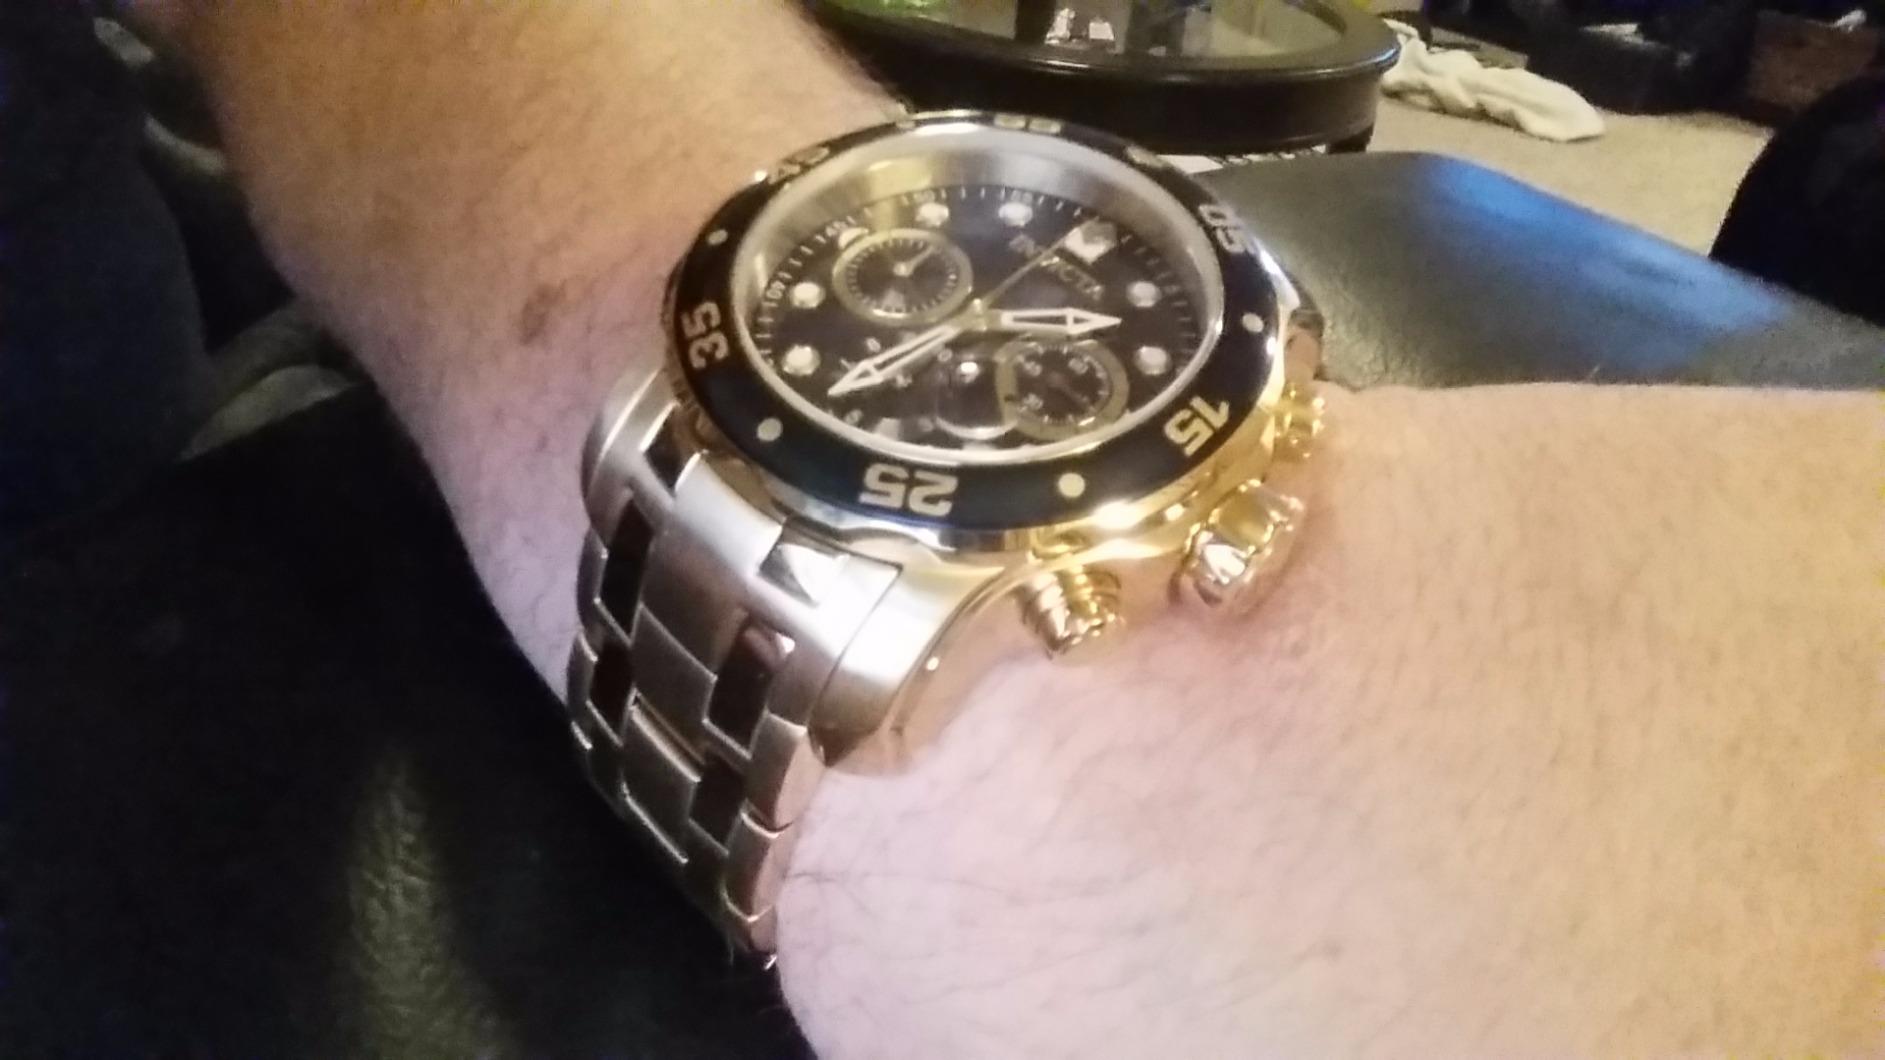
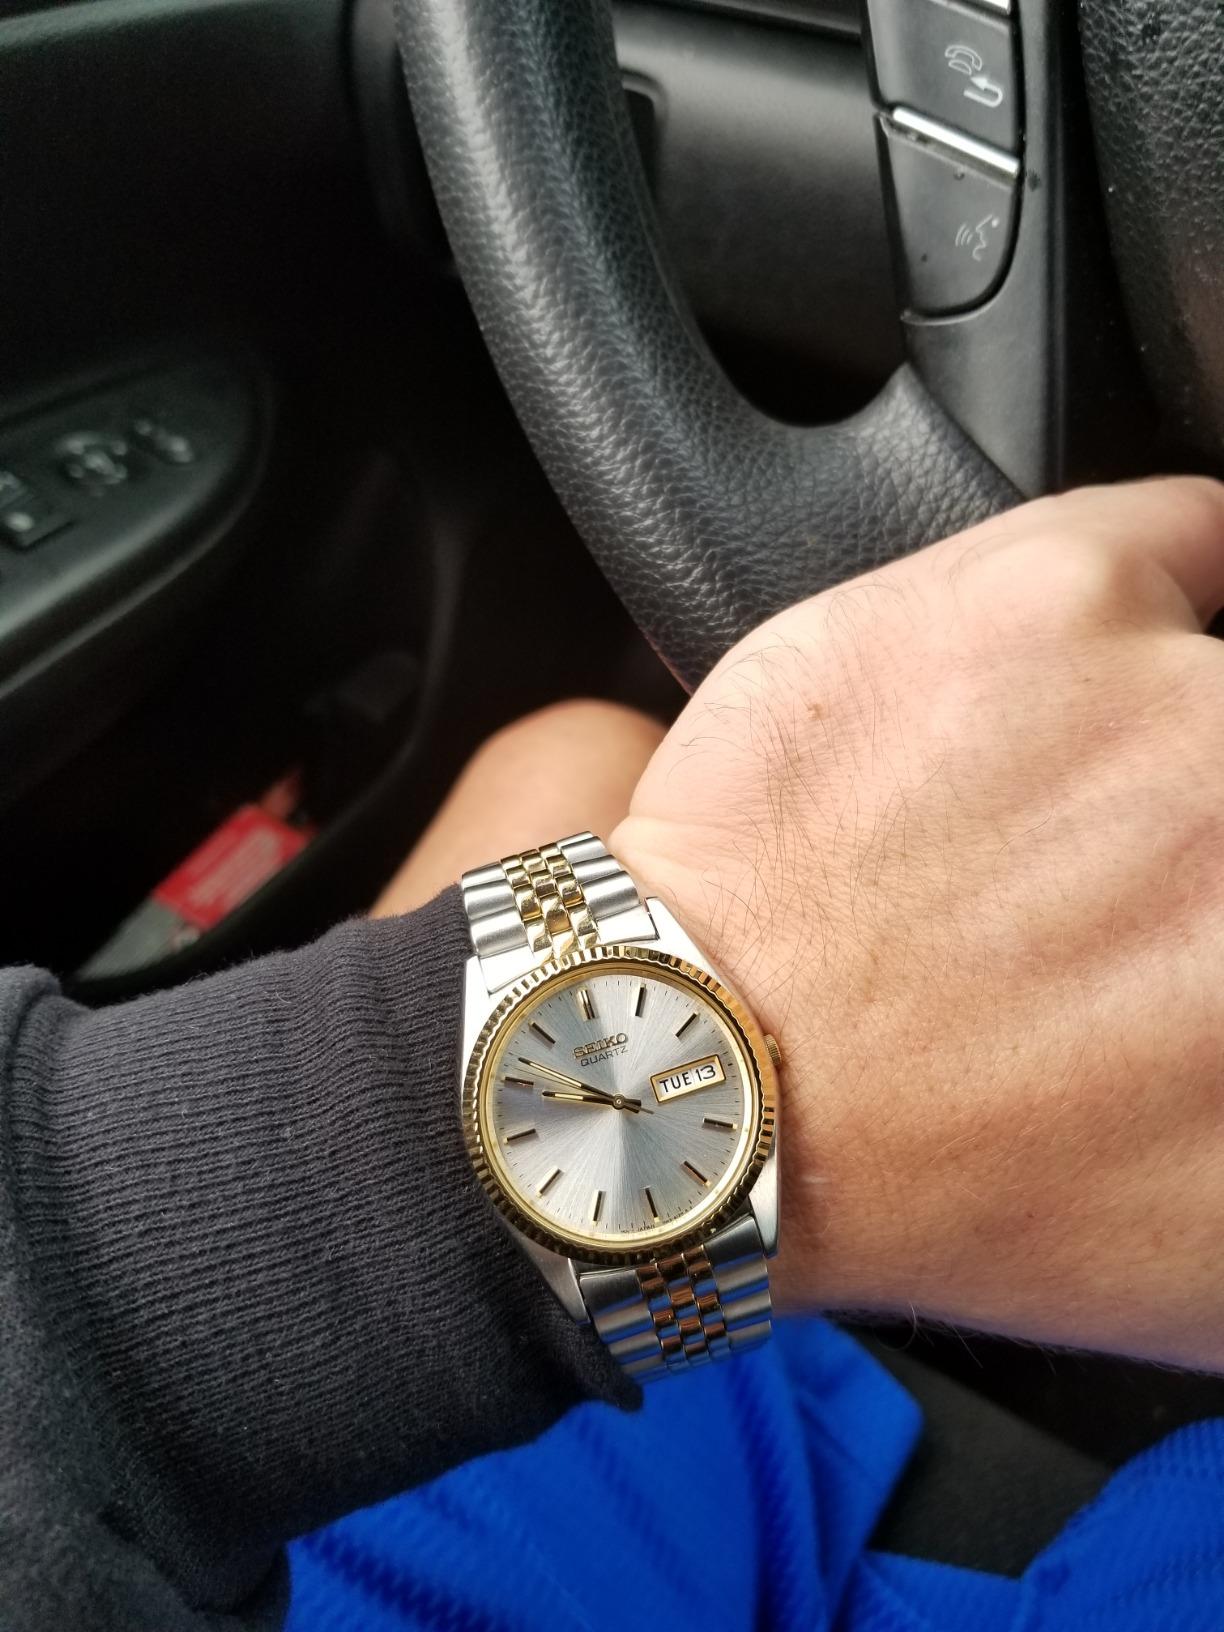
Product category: accessories_watch
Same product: no